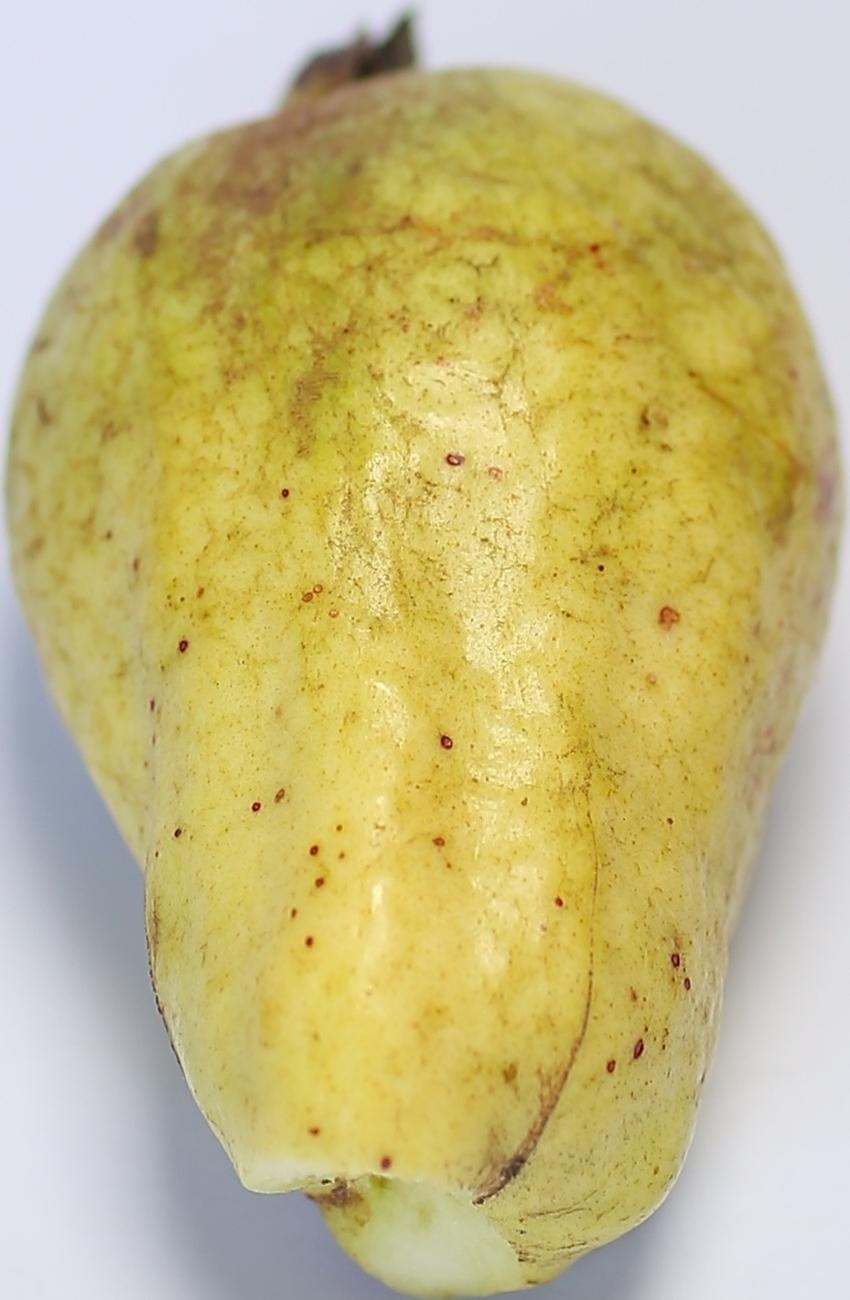
Maturity: ripe
Variety: thadhrami